The Open Communication

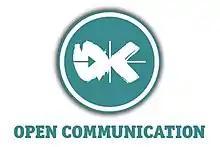

The Open Communication Universities Debating Network (/ ) was founded in 1997 in Belgrade. Founded by both professors and students, it was established as an organization which promotes civic discourse, non-violent communication, critical thinking, argumentative presentation of ideas, public speaking as a form of free speech and the use of parliamentary debate as an educational and promotional tool.